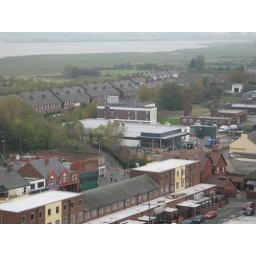
The wall is now complete and the pavement in the chester road is being re-tarmacced